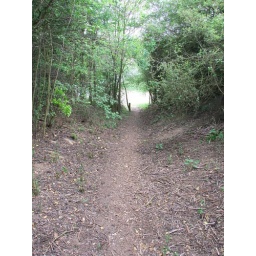
Site of bridge, Bull Lane road dog-legged under the bridge (notes) and was removed along with the embankment straighten the road.